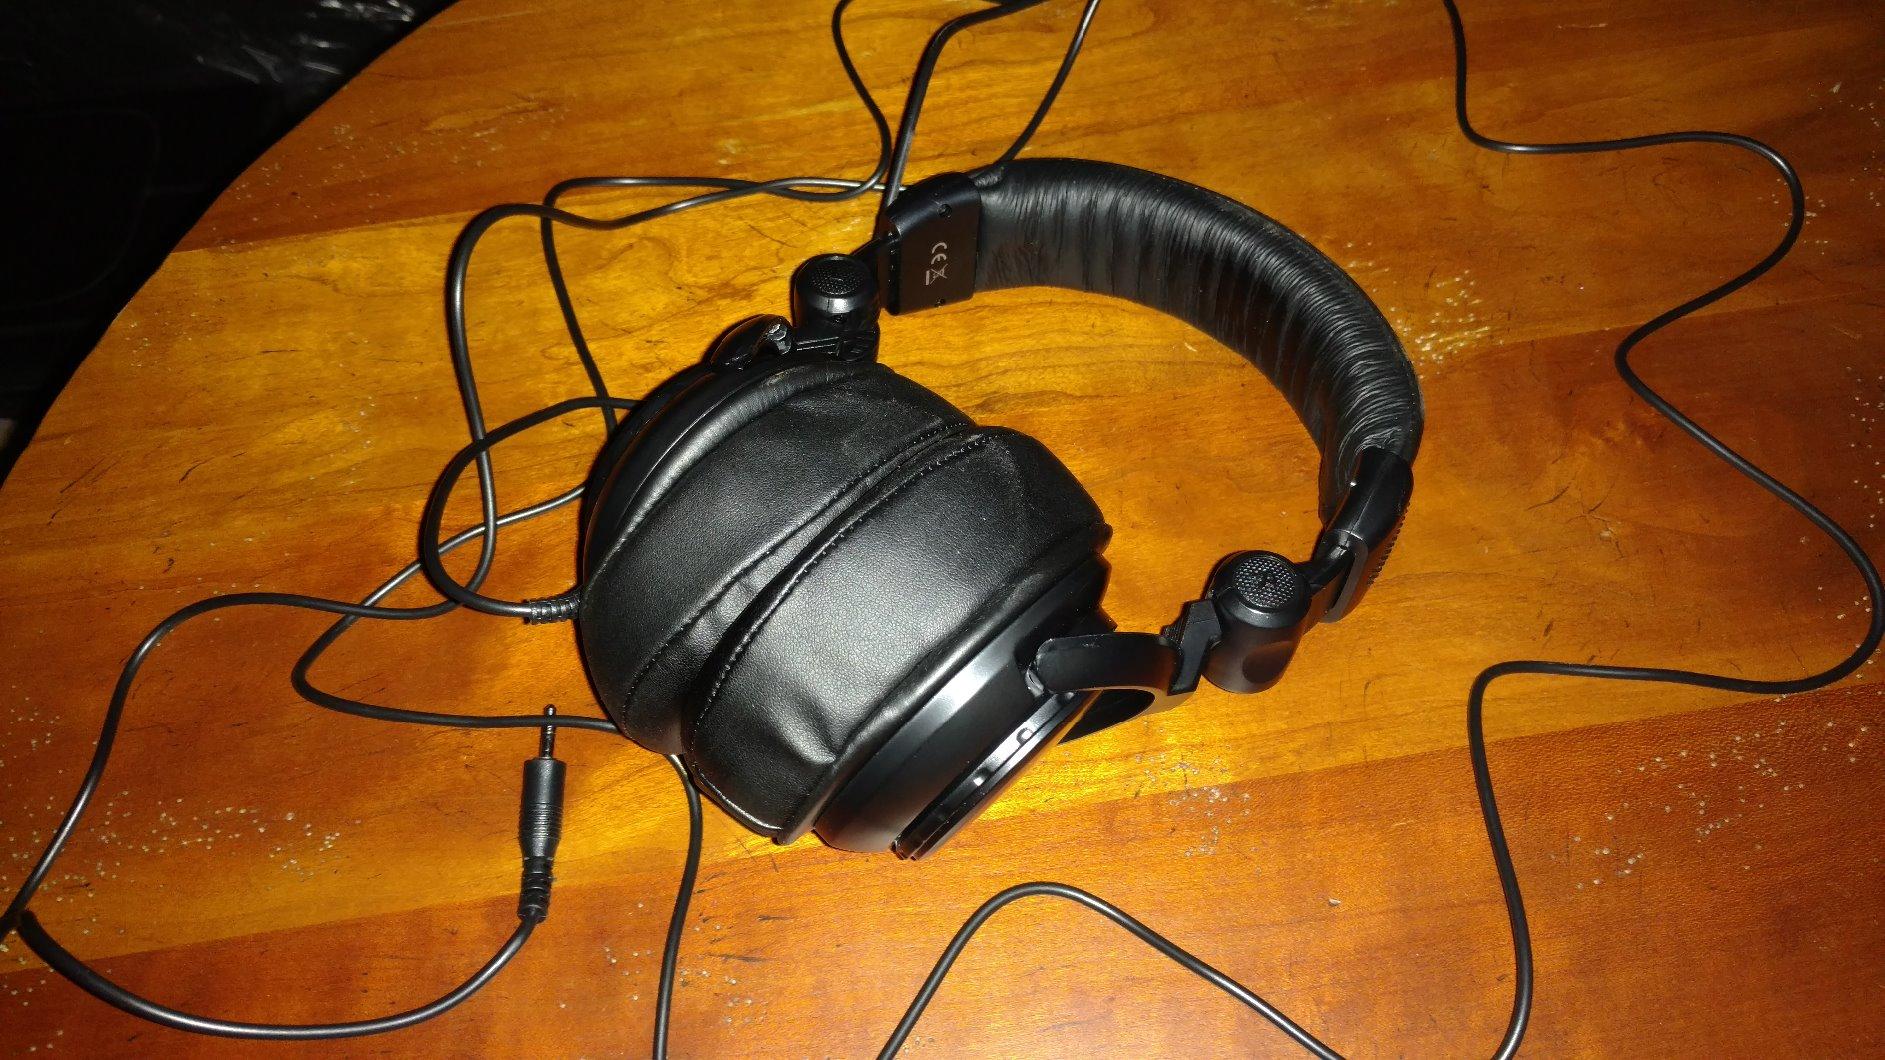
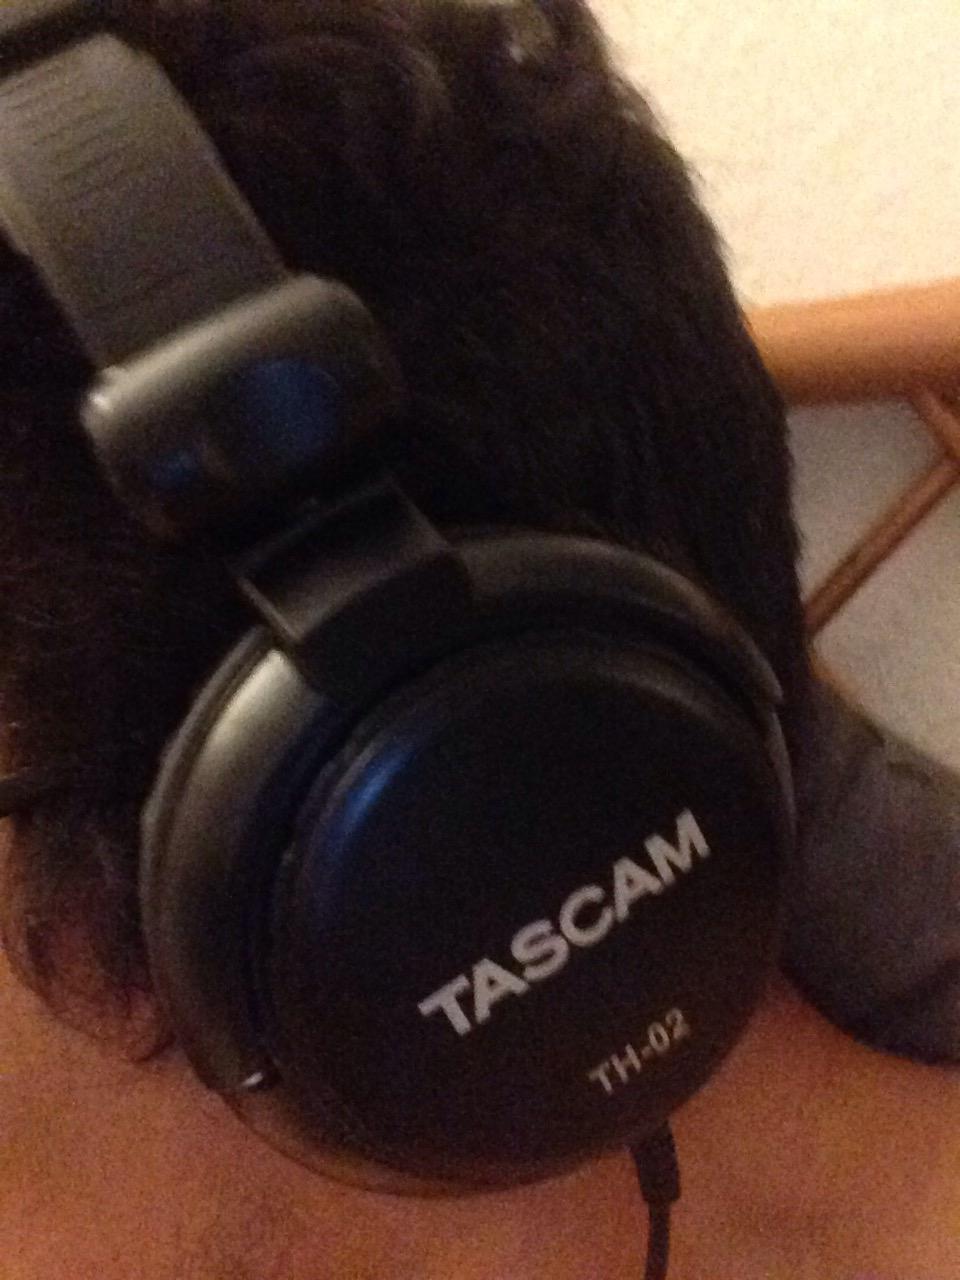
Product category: headphones
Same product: yes